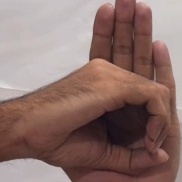
ASL sign: 0